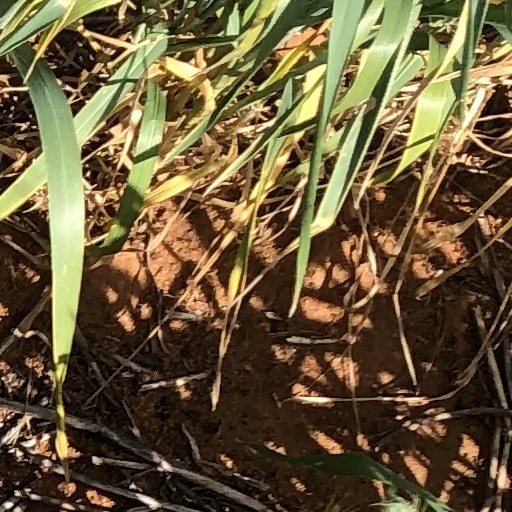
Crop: wheat